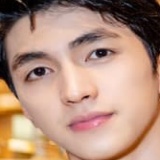
diễn viên Bình An